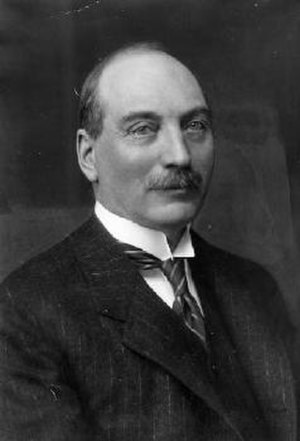
John Montagu Douglas Scott, 7. hertug af Buccleuch
John Charles Montagu Douglas Scott, 7. hertug af Buccleuch og 9. hertug af Queensberry KT GCVO JP DL var et skotsk medlem af Underhuset og senere af Overhuset. Han tilhørte den skotske adel.